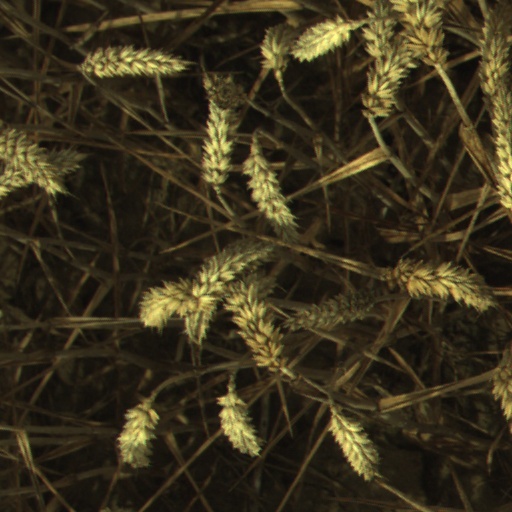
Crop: wheat